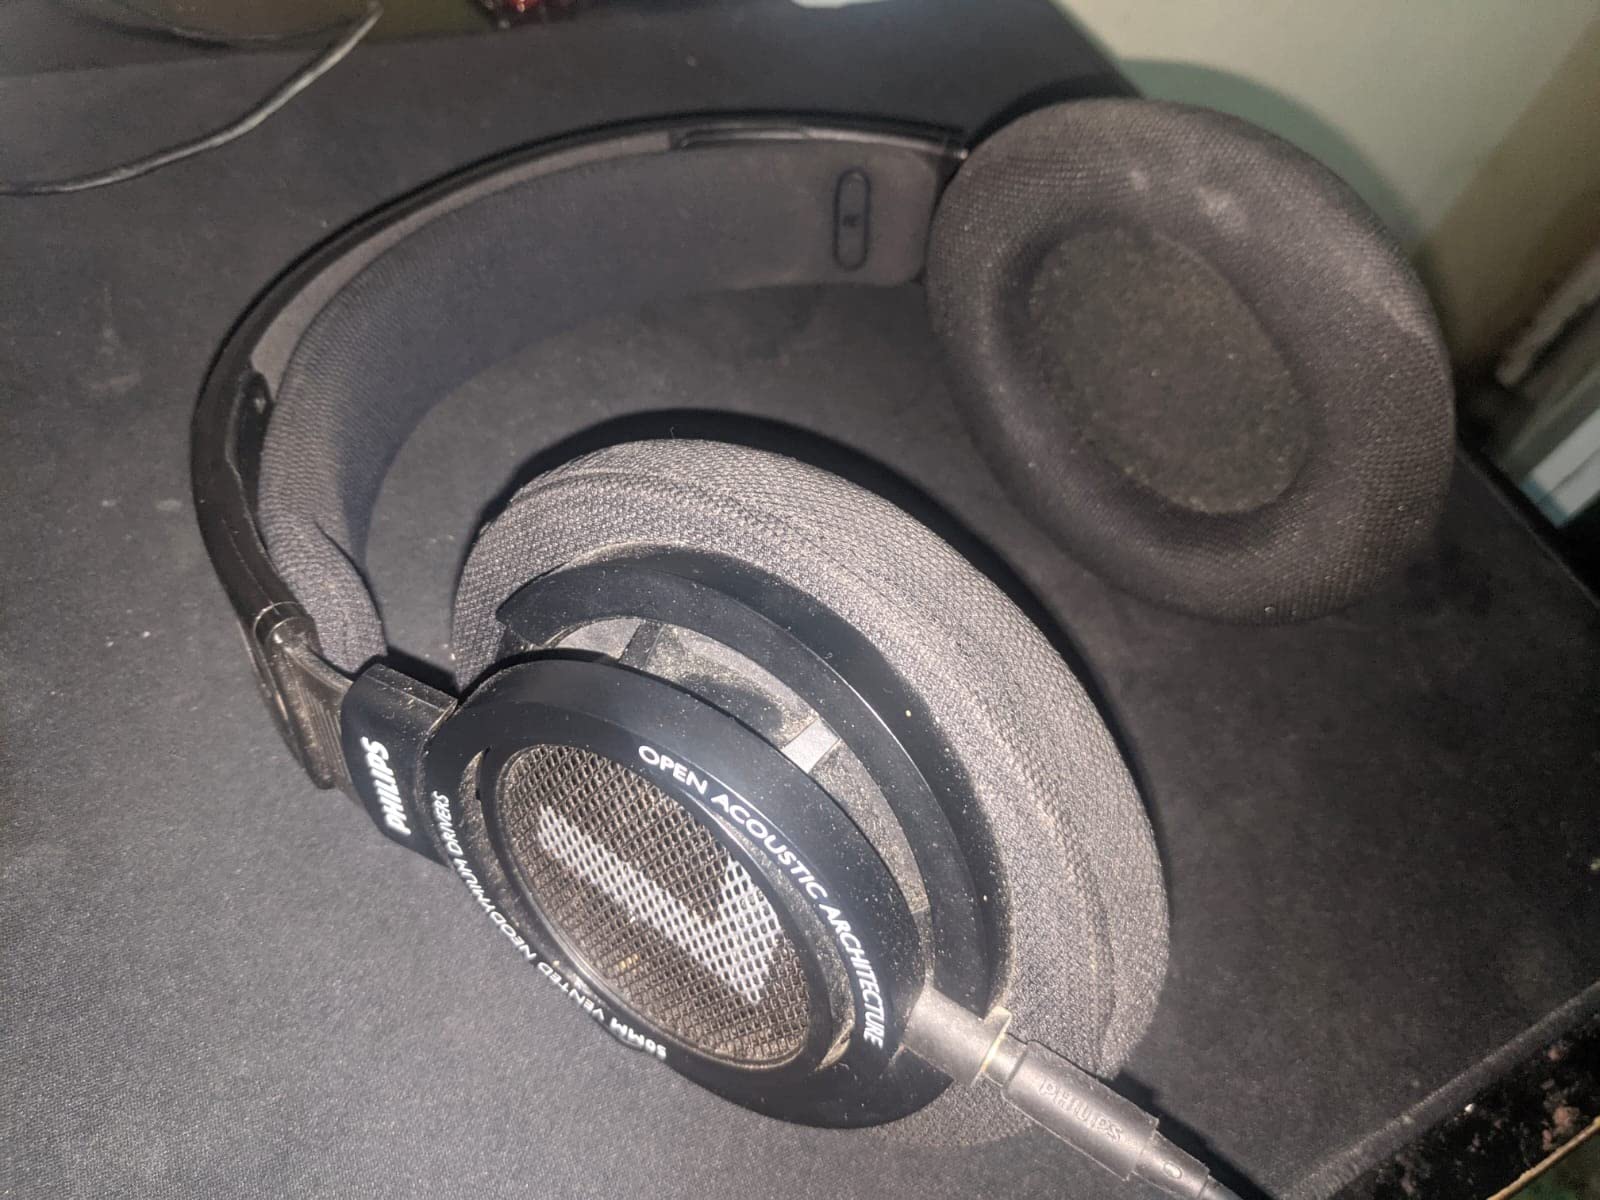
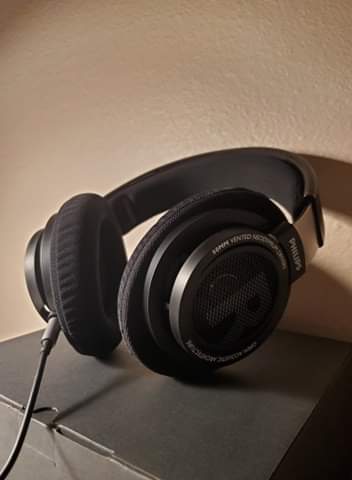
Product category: headphones
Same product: yes